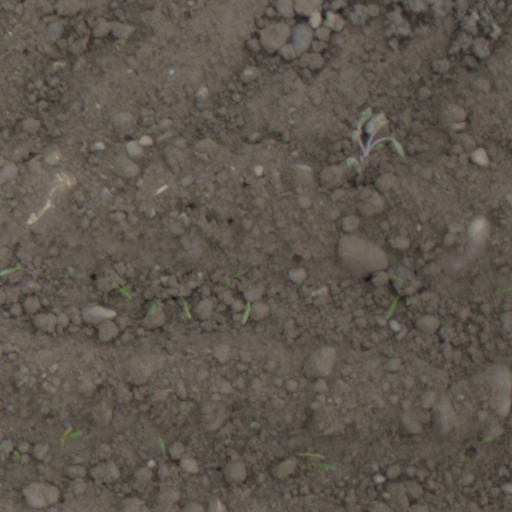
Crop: wheat